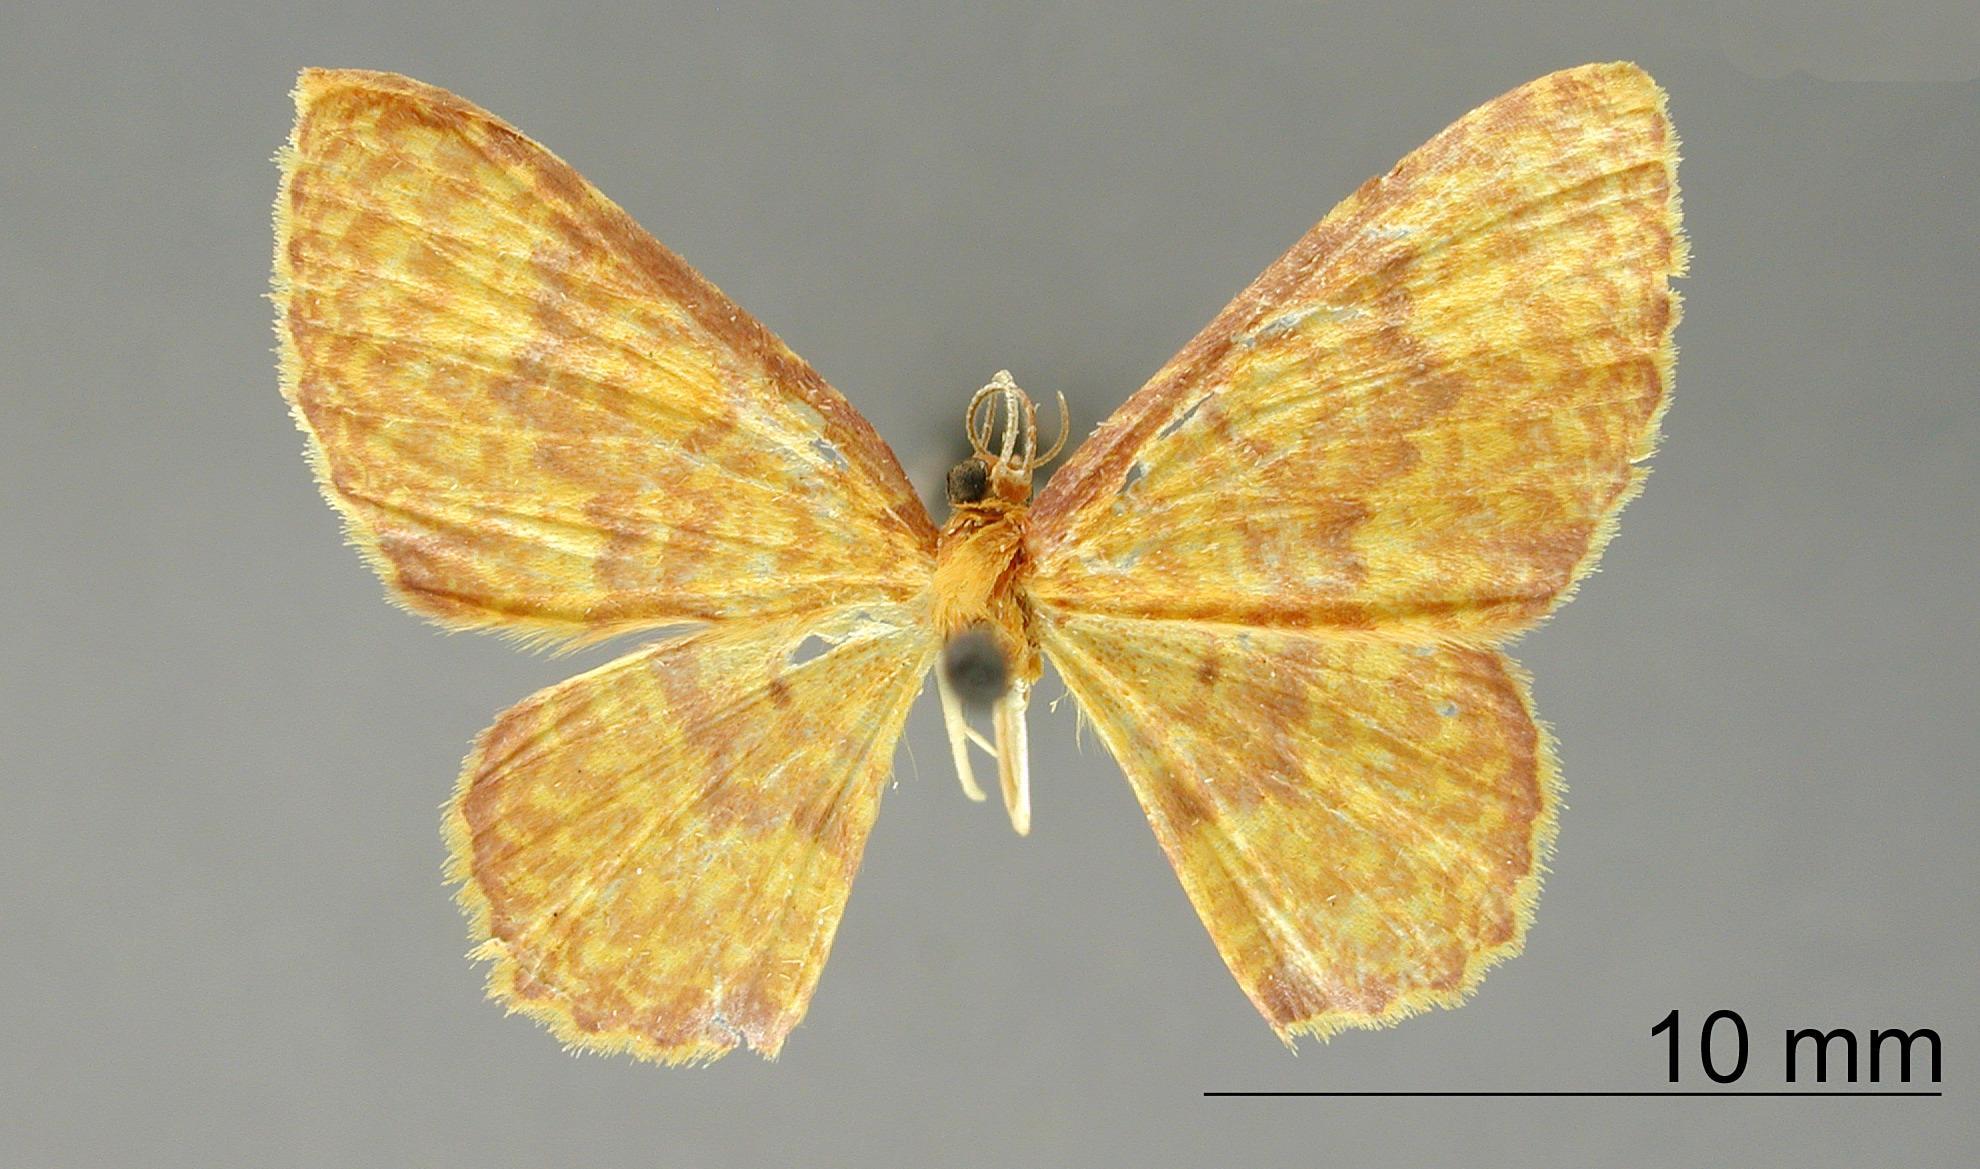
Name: Cambogia hulaquina
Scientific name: Cambogia hulaquina Dyar, 1914
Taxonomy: Animalia, Arthropoda, Insecta, Lepidoptera, Geometridae, Larentiinae
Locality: Cabima, Panama